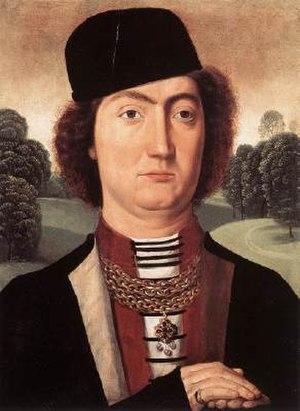
La bataille de Morat est une victoire remportée par les Confédérés suisses sur l'armée bourguignonne du duc Charles le Téméraire, le 22 juin 1476, dans le cadre des guerres de Bourgogne.